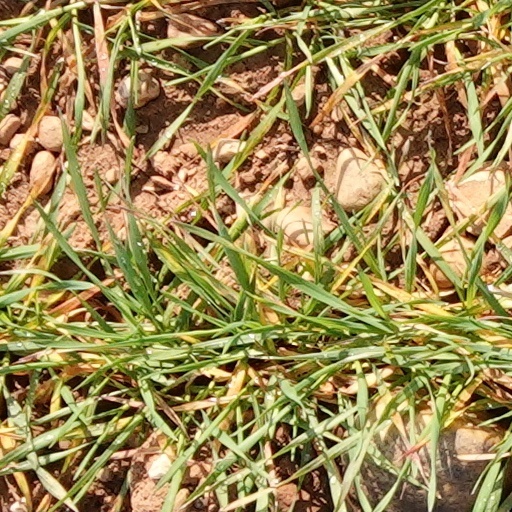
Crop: wheat